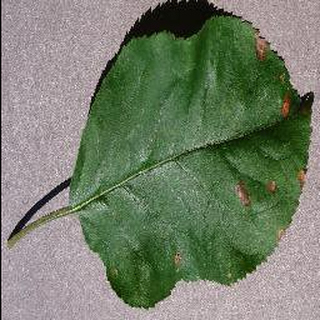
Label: apple_black_rot